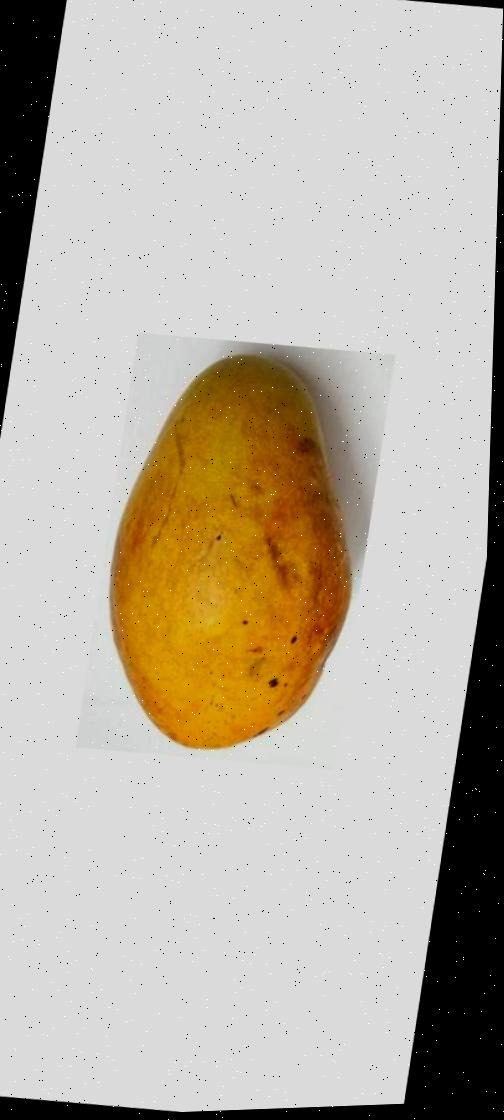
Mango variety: Bari-11